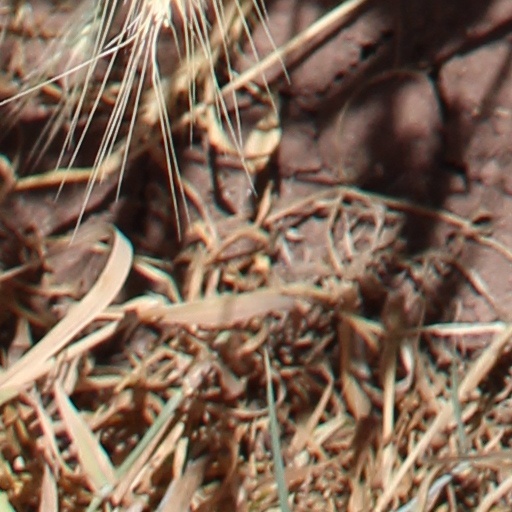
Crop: wheat